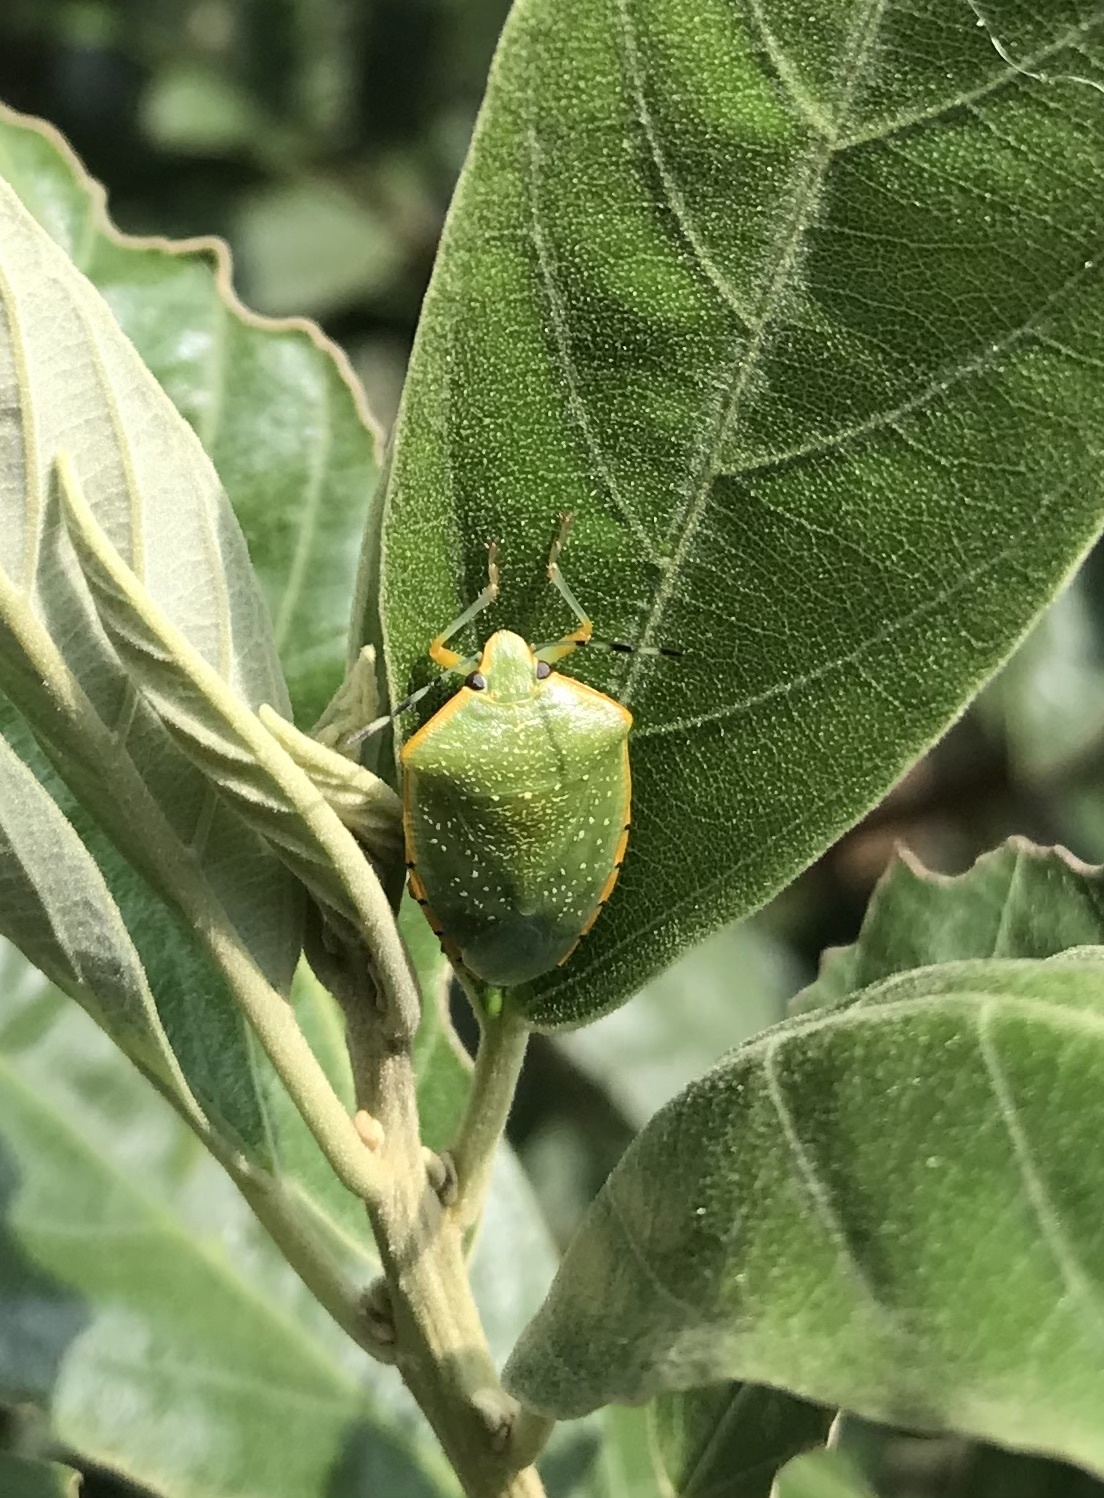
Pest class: stink_bug